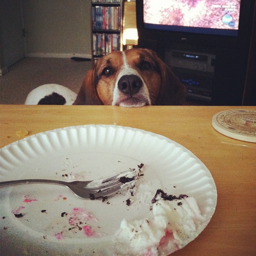
A dog with his chin on the table looking at an empty plate.
Small dog peeking his head over the edge of a table with an empty plate on it.
A dog rests its chin on a table near a plate of icing.
A dog looking up at a piece of cake left on a table.
A dog is looking at an empty plate with a fork on it